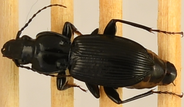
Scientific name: Pterostichus coracinus
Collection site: Mountain Lake Biological Station NEON (MLBS), plot MLBS_002